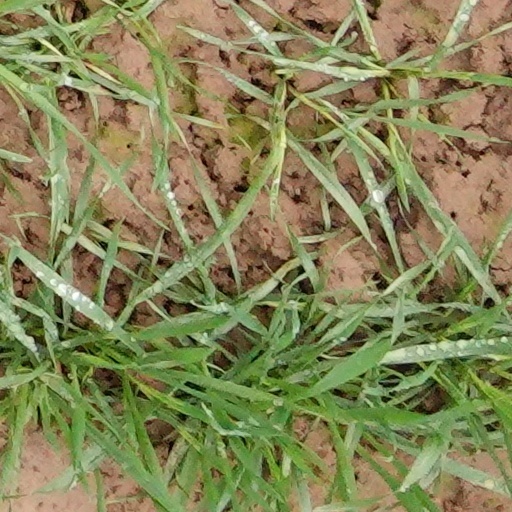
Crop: wheat